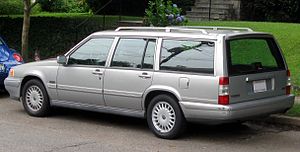
Volvo 900-serie / Modelhistorie
Volvo 900-serien var en serie af personbiler i den øvre mellemklasse fra Volvo.